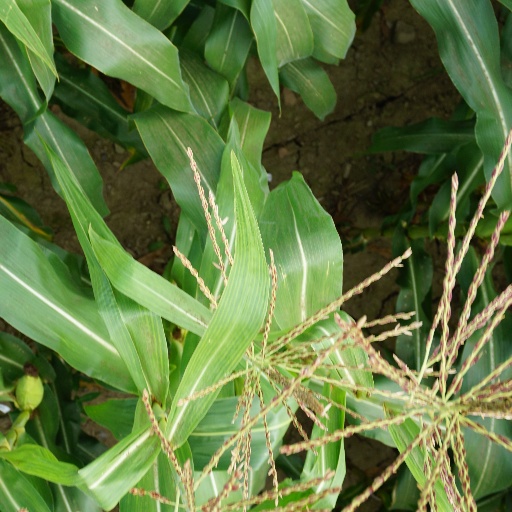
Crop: maize; corn